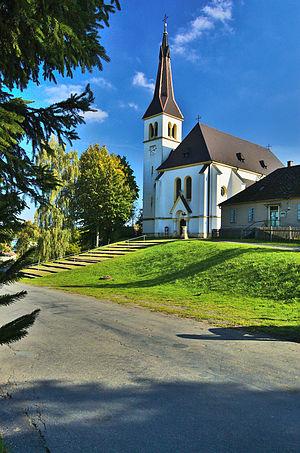
Kladky est une commune du district de Prostějov, dans la région d'Olomouc, en Tchéquie. Sa population s'élevait à 348 habitants en 2018.